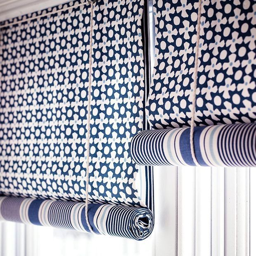
roll up blind with contrasting fabric on the reverse .